Margaret Haughery

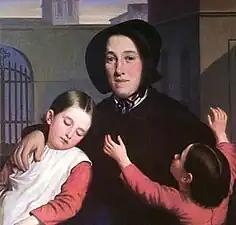
Portrait of Margaret Haughery, c. 1842, by Jacques Amans.

Margaret Haughery (1813–1882) was a philanthropist known as "the mother of the orphans". Margaret Gaffney Haughery (pronounced as HAWK -r- ee) was a beloved historical figure in New Orleans, Louisiana, in the 1880s. Widely known as "Our Margaret," “The Bread Woman of New Orleans" and "Mother of Orphans," Margaret devoted her life's work to the care and feeding of the poor and hungry, and to fund and build orphanages throughout the city.